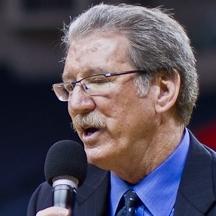
Age: 66